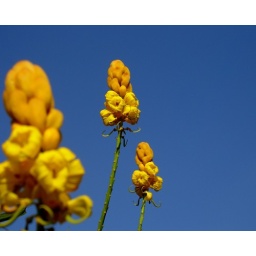
Found this in the field towering into the blue sky. Looked very pretty with the clear blue sky in the back ground.